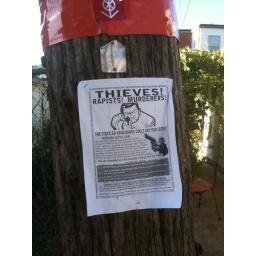
A cheerful little sign in the alley behind my house